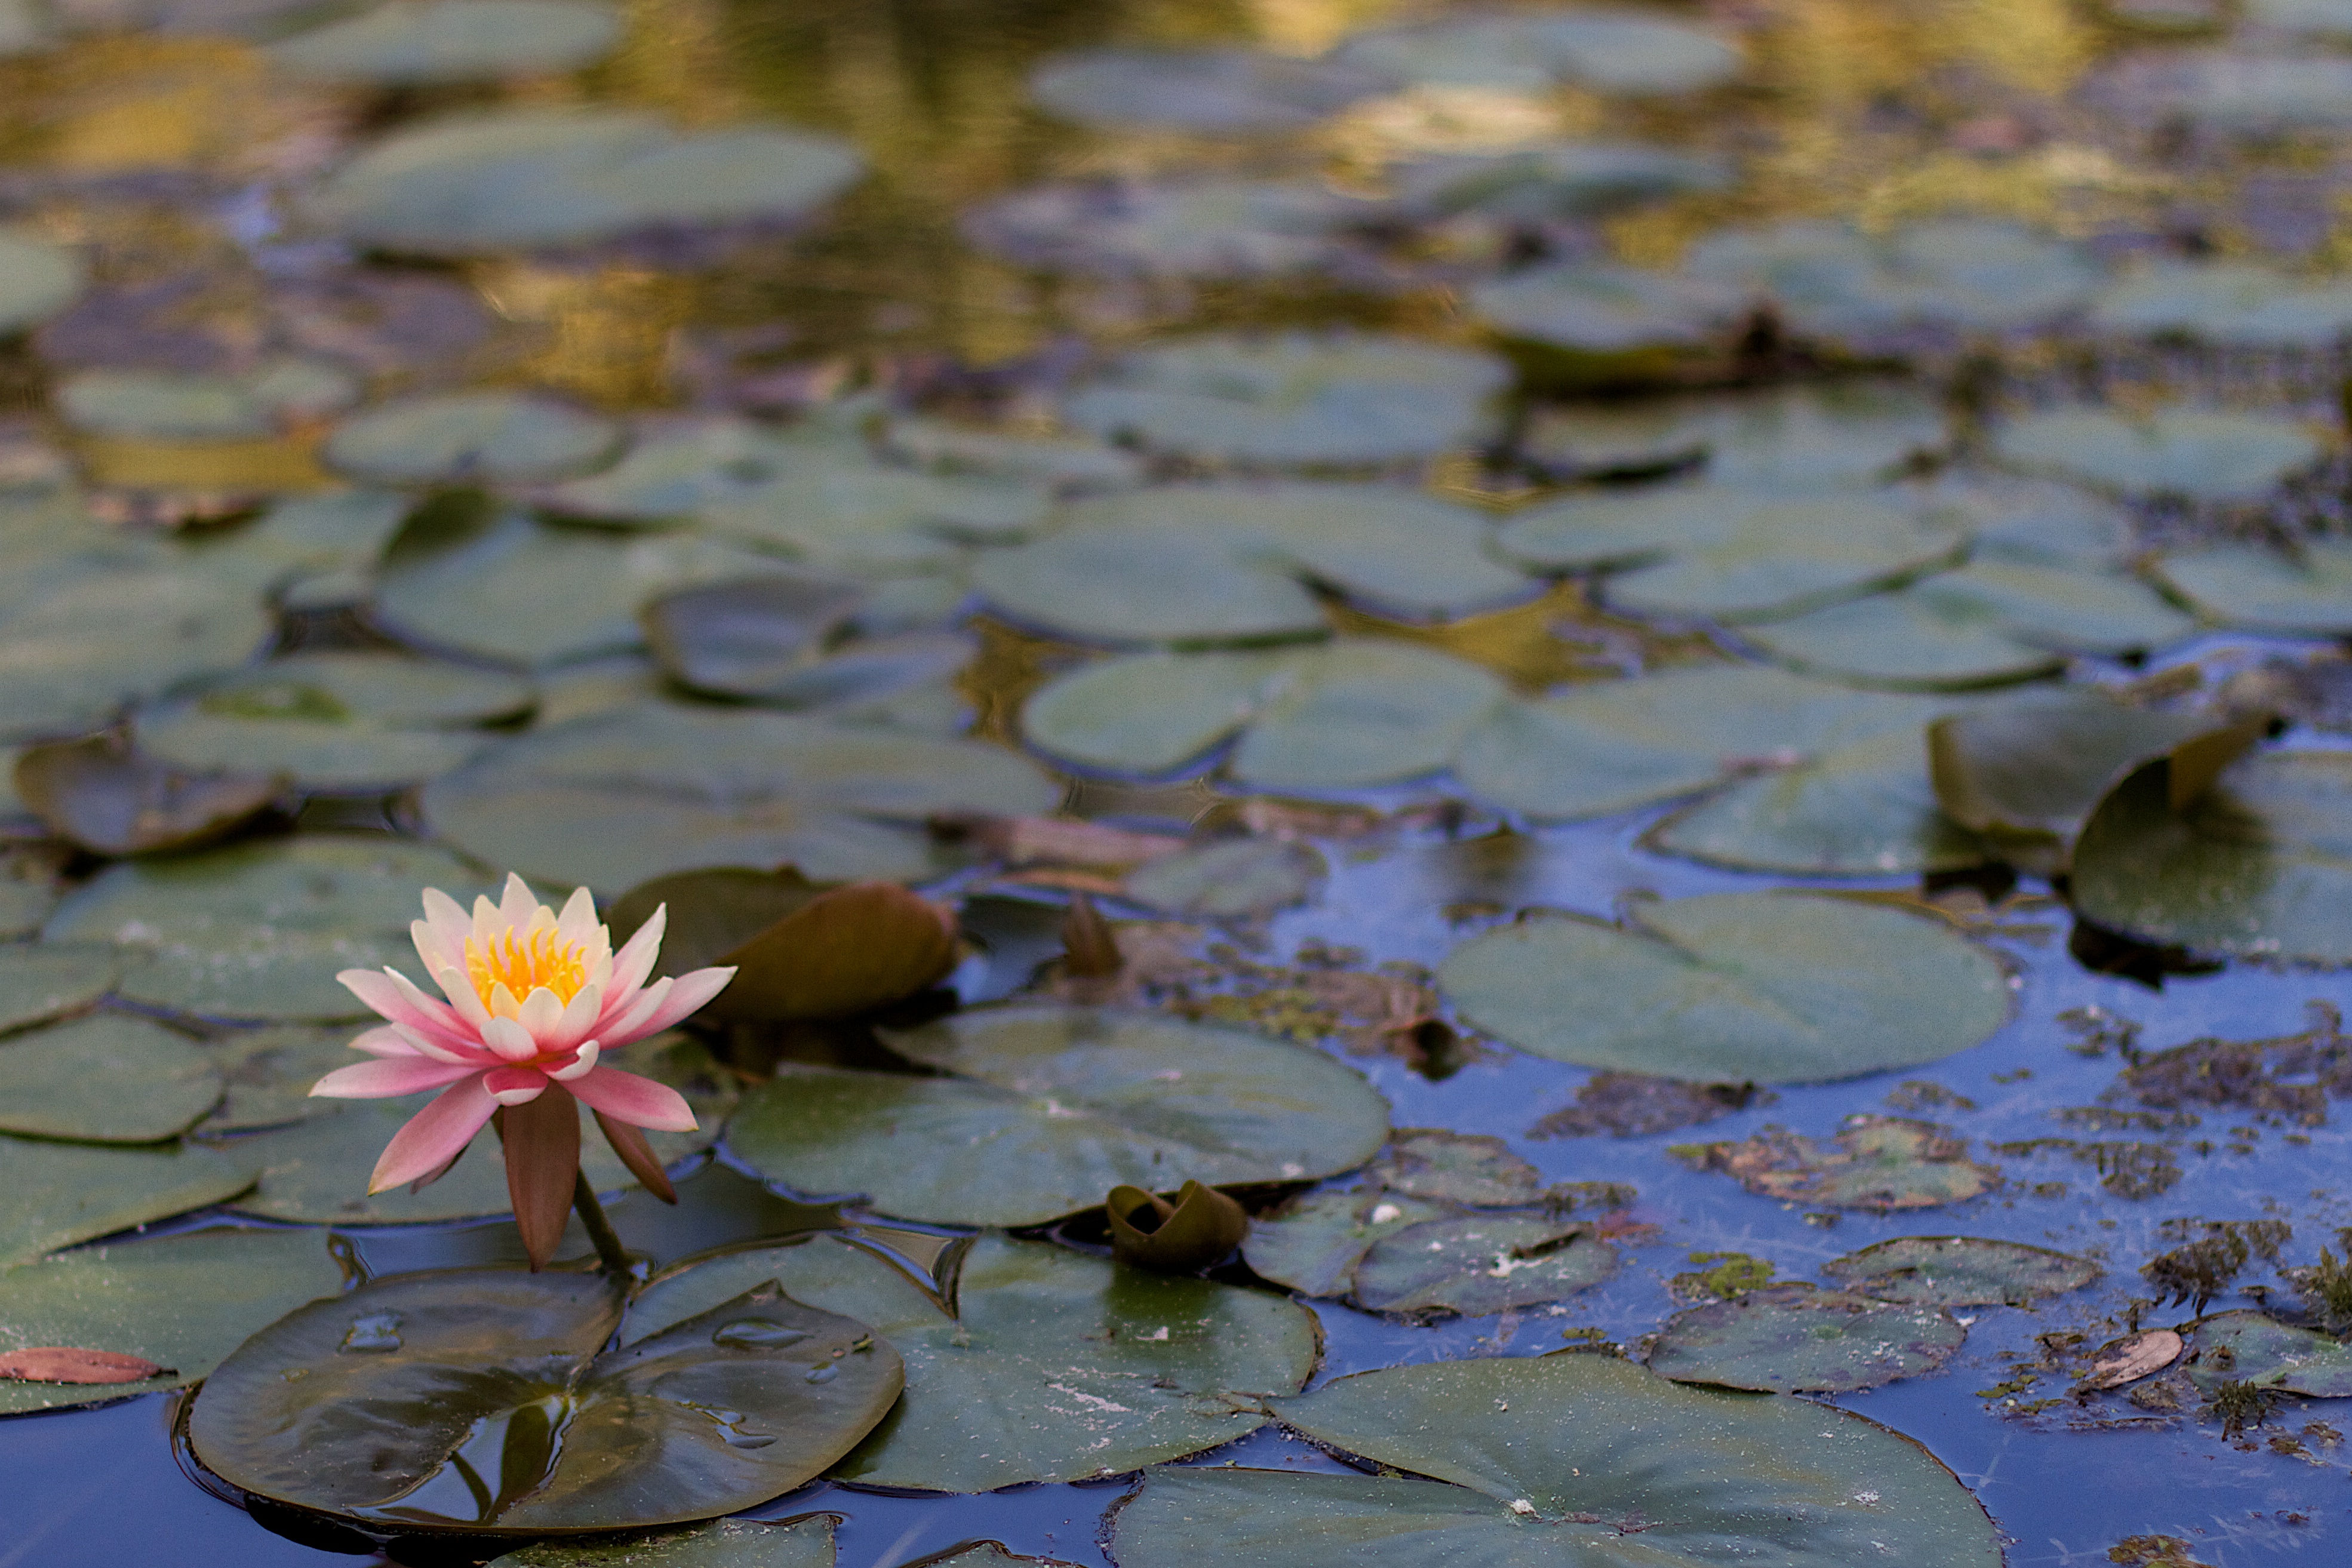
water, nature, plant, leaf, flower, petal, pond, reflection, autumn, botany, flora, season